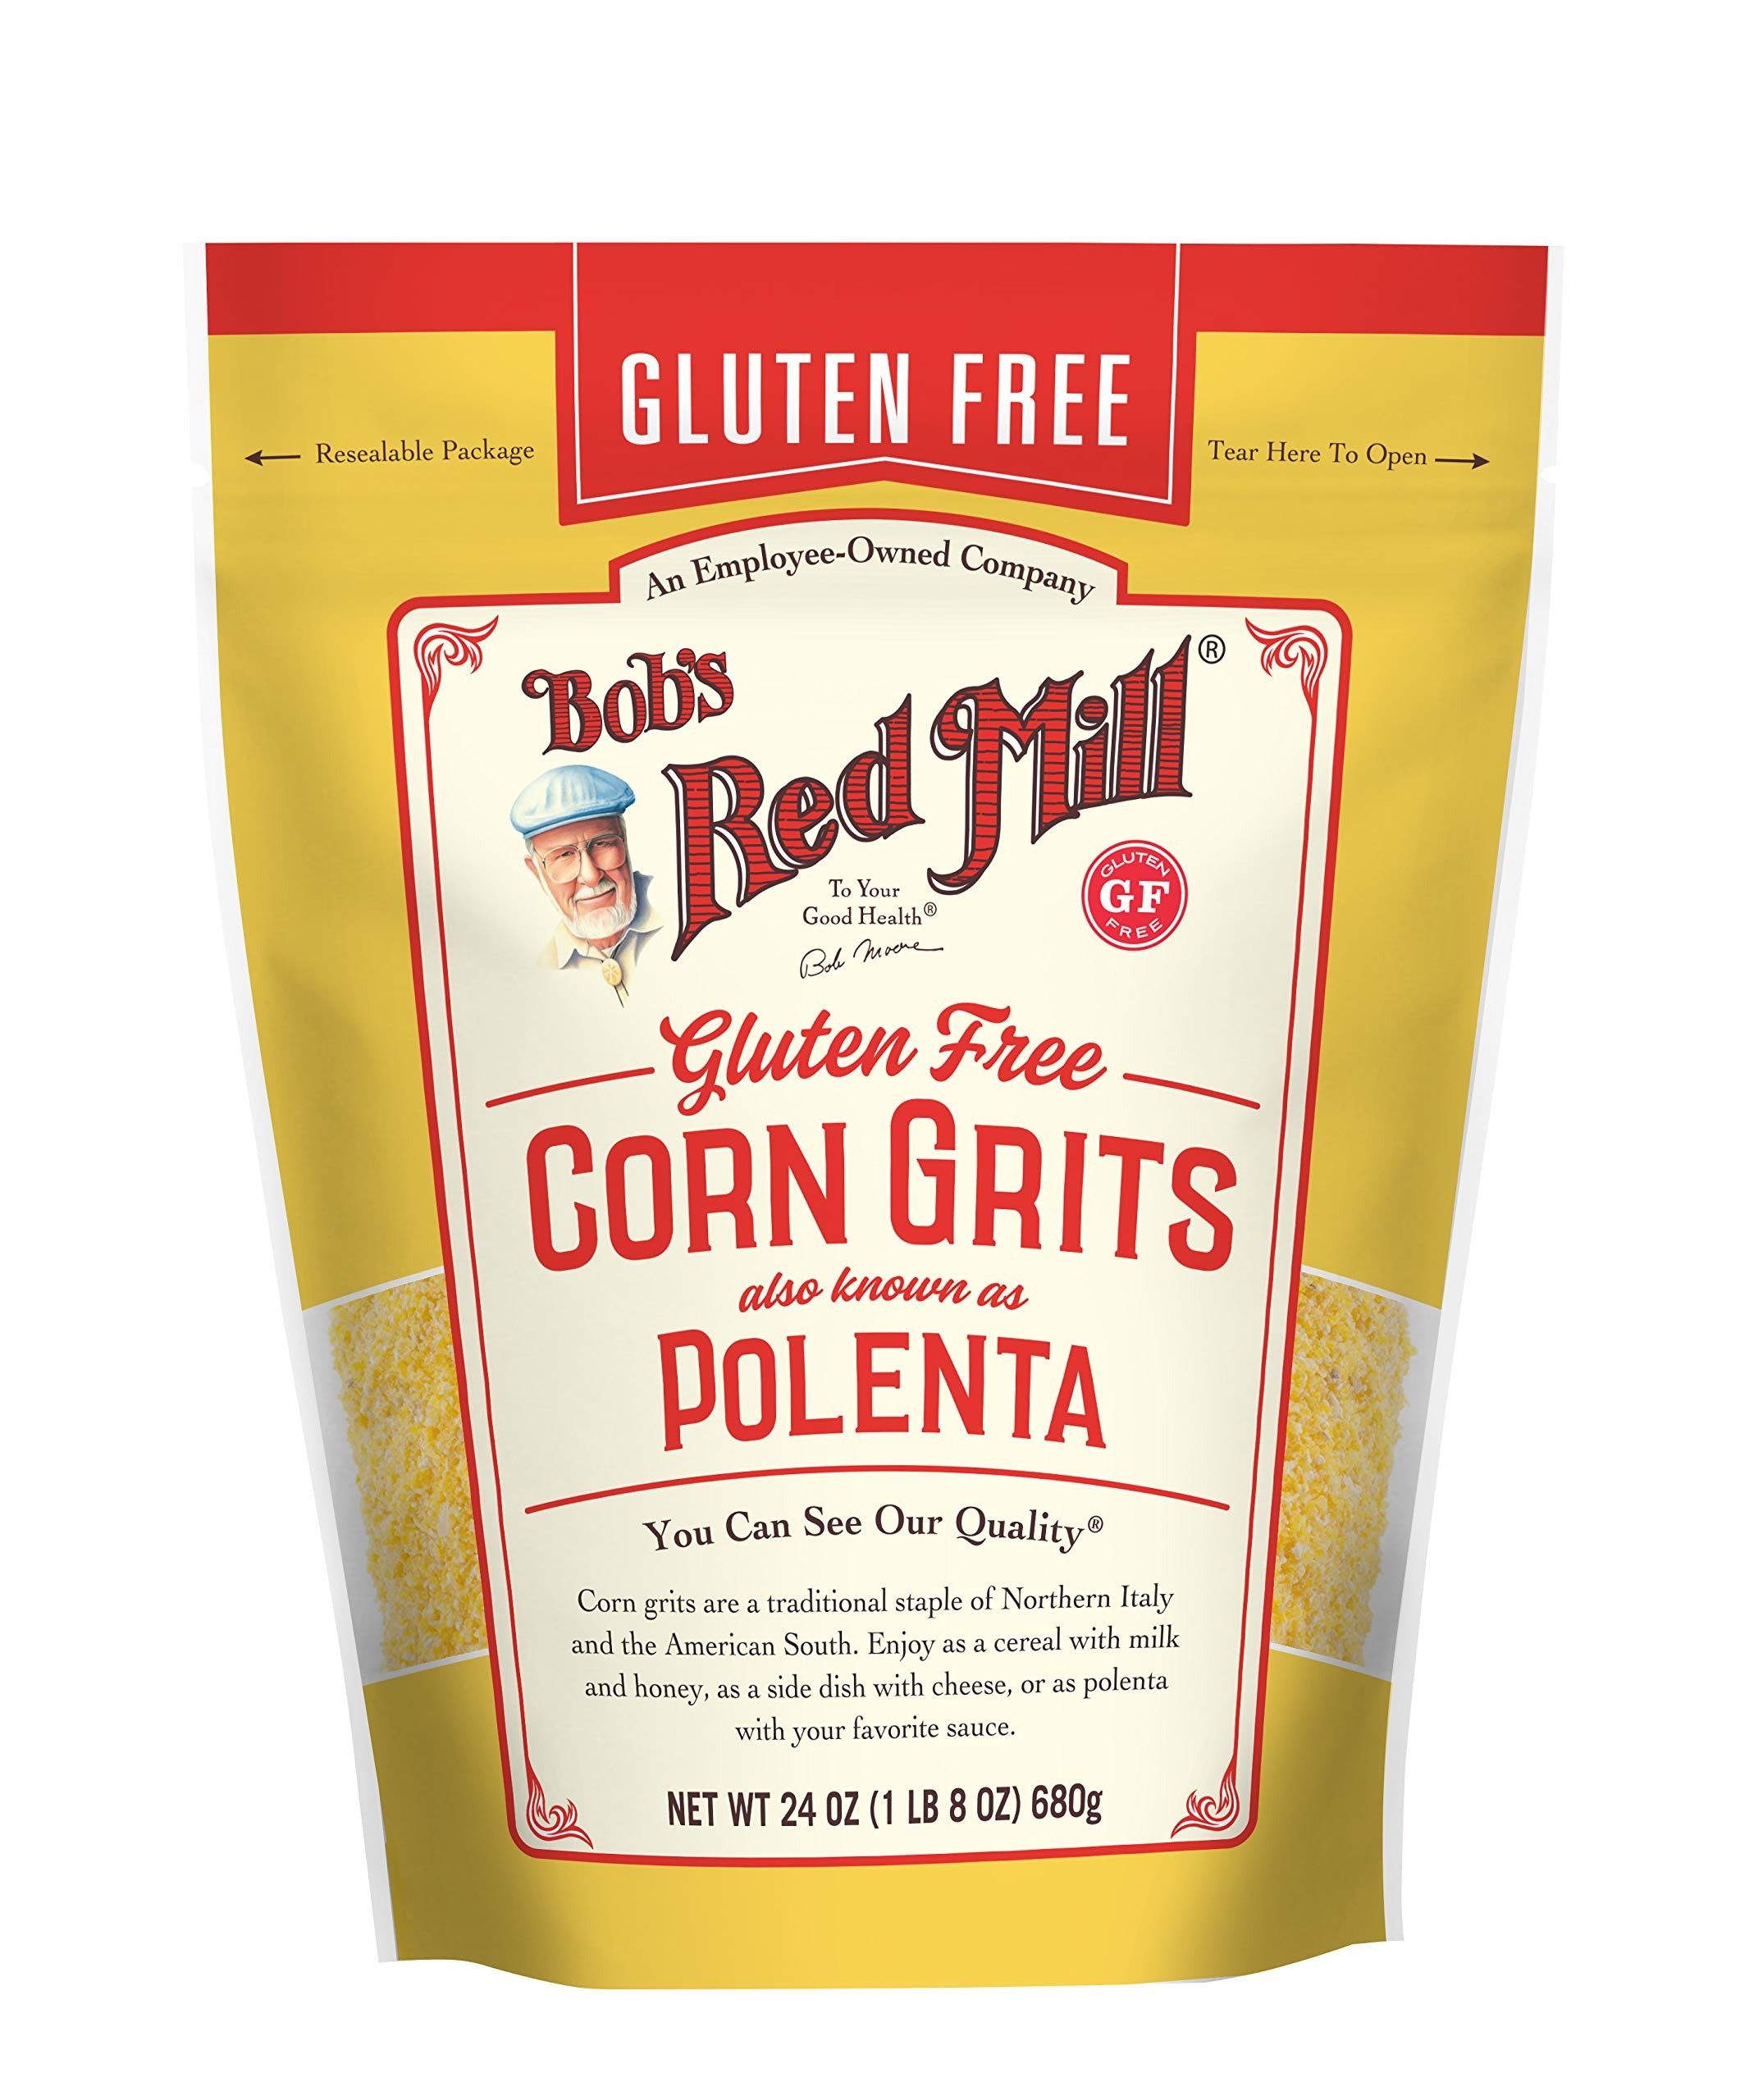
Item Name: Bob's Red Mill Gluten Free Corn Grits Polenta, 24 Oz (Pack of 4)
Bullet Point 1: PREMIUM, DYNAMIC GRITS: Made using the finest golden corn, Bob's Red Mill Gluten Free Corn Grits Polenta is delicious as a savory or sweet dish
Bullet Point 2: TASTE THE POSSIBILITIES: Topped with gravy or cheese, served as a hot cereal with milk and brown sugar, or crafted into the famed European dish polenta
Bullet Point 3: WHAT ARE GRITS?: Unlike cornmeal, grits are partially de-germed to achieve a light, fluffy texture; the remaining germ creates dark flecks throughout the grits
Bullet Point 4: FOR EVERY DIET: Naturally gluten free then packaged in a facility dedicated exclusively to our gluten free products; kosher, vegan and vegetarian friendly
Bullet Point 5: BOB'S RED MILL: Make folks a little happier; it's the idea that keeps our stone mills grinding to fill every bag with wholesome goodness
Value: 96.0
Unit: Ounce

Price: 33.51